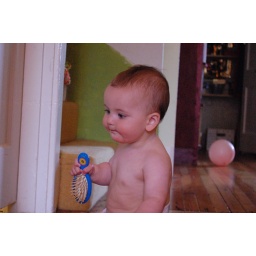
He makes a dash for the bathroom anytime he hears the door open. Stymied by the door.